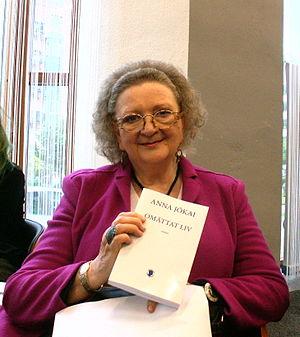
Anna Jókai, née le 24 novembre 1932 à Budapest et morte le 5 juin 2017, est une écrivaine hongroise.